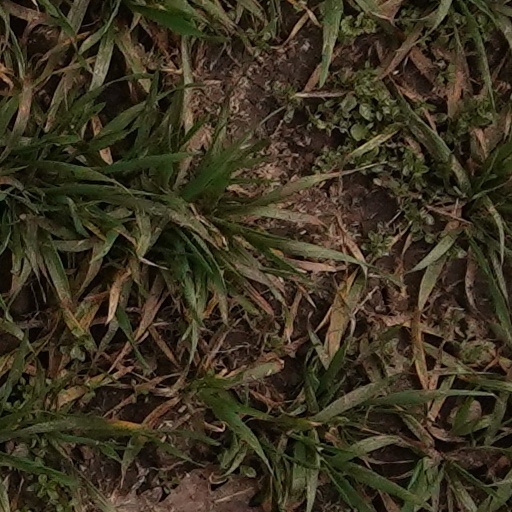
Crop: wheat